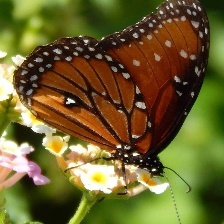
Species: STRAITED QUEEN
Butterfly family (ImageNet category): monarch